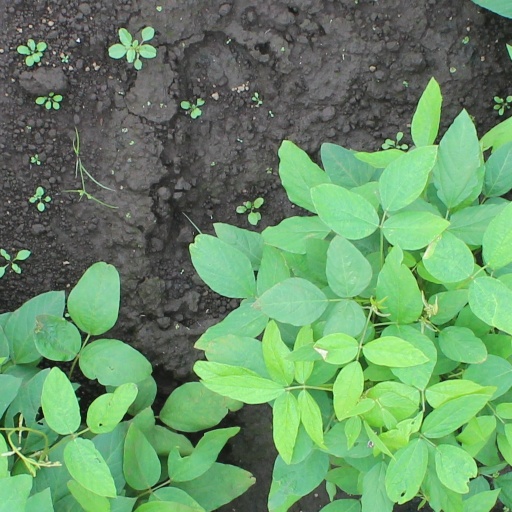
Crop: soybean